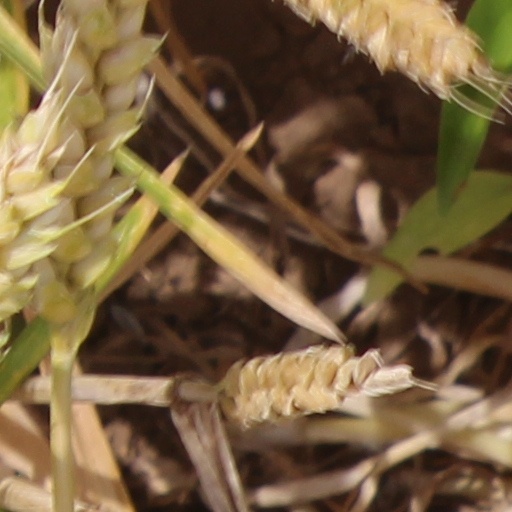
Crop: wheat